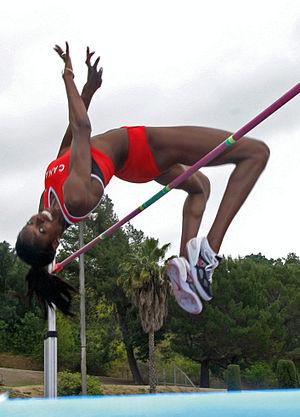
Nicole Forrester est une athlète canadienne, spécialiste du saut en hauteur.